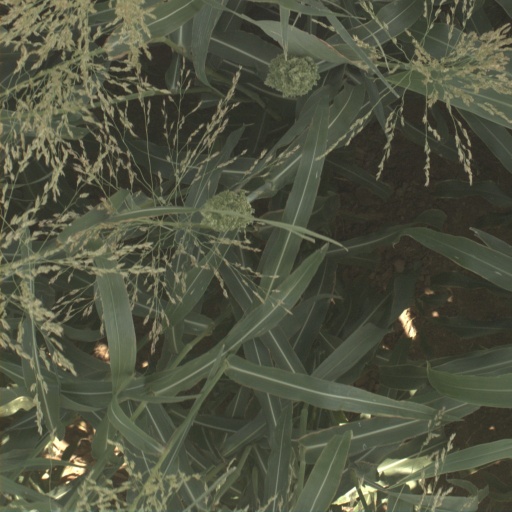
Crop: sorghum